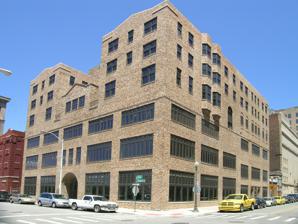
Building: Detroit Women's City Club
Country: United States of America
Year built: 1922
United States historic place Women's City Club U.S. National Register of Historic Places U.S. Historic district Contributing property Michigan State Historic Site Location 2110 Park Avenue Detroit, Michigan Coordinates 42°20′14″N 83°3′10″W / 42.33722°N 83.05278°W / 42.33722; -83.05278 Built 1924 Architect William B. Stratton; Waldridge & Aldinger Architectural style Arts and Crafts , Early Modern Part of Park Avenue Historic District ( ID97000396 ) NRHP reference No. 79001179 Significant dates Added to NRHP November 20, 1979 Designated CP May 13, 1997 Designated MSHS April 29, 1979 Tilework from Pewabic Pottery around front door of Women's City Club The Women's City Club is a women's club located at 2110 Park Avenue in Downtown Detroit , Michigan, within the Park Avenue Historic District . It was listed on the National Register of Historic Places and designated a Michigan State Historic Site in 1979. History Women's organizations became increasingly influential in the years after the American Civil War as a class of highly educated, middle class women arose in the nation. Their impact was at its peak in the years around World War I , when the 19th Amendment , guaranteeing women's suffrage, was ratified. In Detroit, it became apparent at that time that the many women's organizations in the city needed a centralized place to meet. In 1919, a number of local activists founded the "Women's City Club" to "promote a broad acquaintance among women." The club hired architect William B. Stratton (husband of ceramicist and club member Mary Chase Perry Stratton ) to design a suitable building; the structure was completed in 1924. Description The exterior of the building is built of brick, in a featureless modern style. The six stories are differentiated into the lower three floors, which are blocky and regular; and the three upper floors, which appear to be set onto the lower floors. The brick color differs between the two sections, as does the appearance of the windows. There is also a horizontal range of bricks between the two sections. The lower floors were designed to be meeting spaces for social events and planning the activities of members. The three upper floors were used as an apartments for women who moved to Detroit for employment and wished to live in a wholesome environment. The interior decor was strongly influenced by the then-current Arts and Crafts movement, with hand-wrought ironwork and Pewabic Pottery tilework. The swimming pool was also decorated with Pewabic tile. Use The City Club offered a number of classes and recreation programs for women, eventually enrolling over 8,000 members. However, membership declined after World War II , and in 1974 the club moved to smaller quarters. The social space was used for various purposes, including a restaurant and bar in later years. The building was bought in 1976 by Feminist Economic Network (FEN) and became Feminist City Club until debates about capitalism and access ended the project. The building was owned by Forbes Management until 2017 (also owners of the Elwood Bar , Gem Theater , and The Fillmore Detroit ), and had received an upgrade of its façade. Forbes then sold the building an entity tied to Eric Larson and his development company, Larson Realty Group, who then sold it to an entity tied to Ilitch -owned Olympia Entertainment in 2017 for $5.85 million. Olympia Entertainment then announced the building would be renovated as part of the new Olympia development, the "District Detroit". References